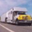
Label: truck